Smoked fish

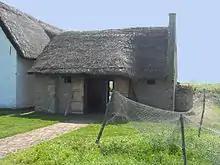
Medieval smokehouse, ca. 1465, at the archaeological site of Walraversijde, a fishing village on the coast of Belgium

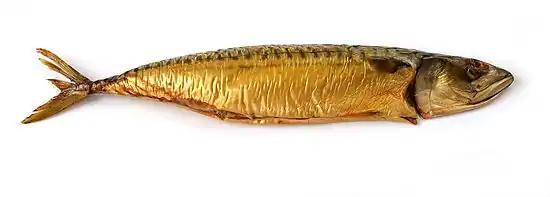
A smoked Atlantic mackerel

According to Jeffrey J. Rozum, "The process of smoking fish occurs through the use of fire. Wood contains three major components that are broken down in the burning process to form smoke. The burning process is called pyrolysis, which is simply defined as the chemical decomposition by heat. The major wood components are cellulose, hemicellulose and lignin."